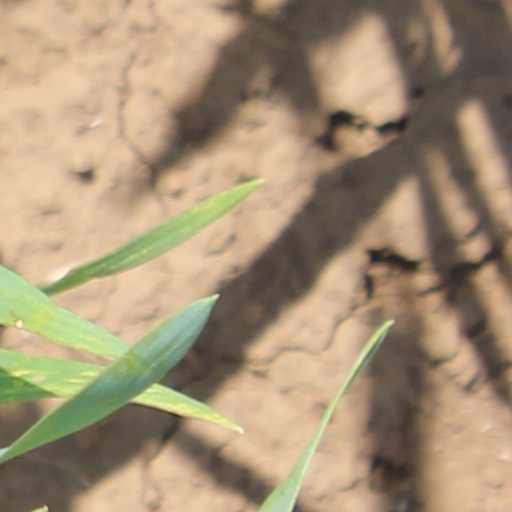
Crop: wheat